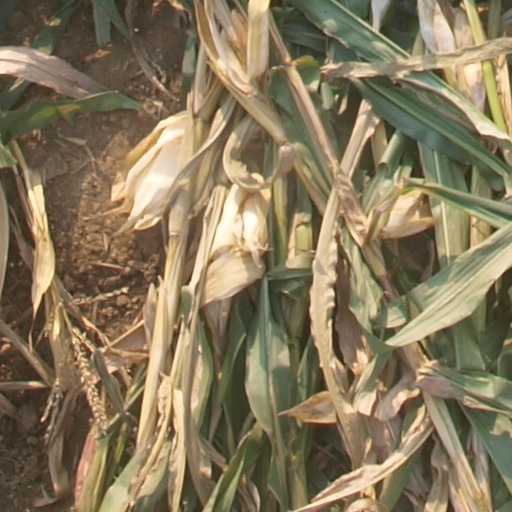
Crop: maize; corn